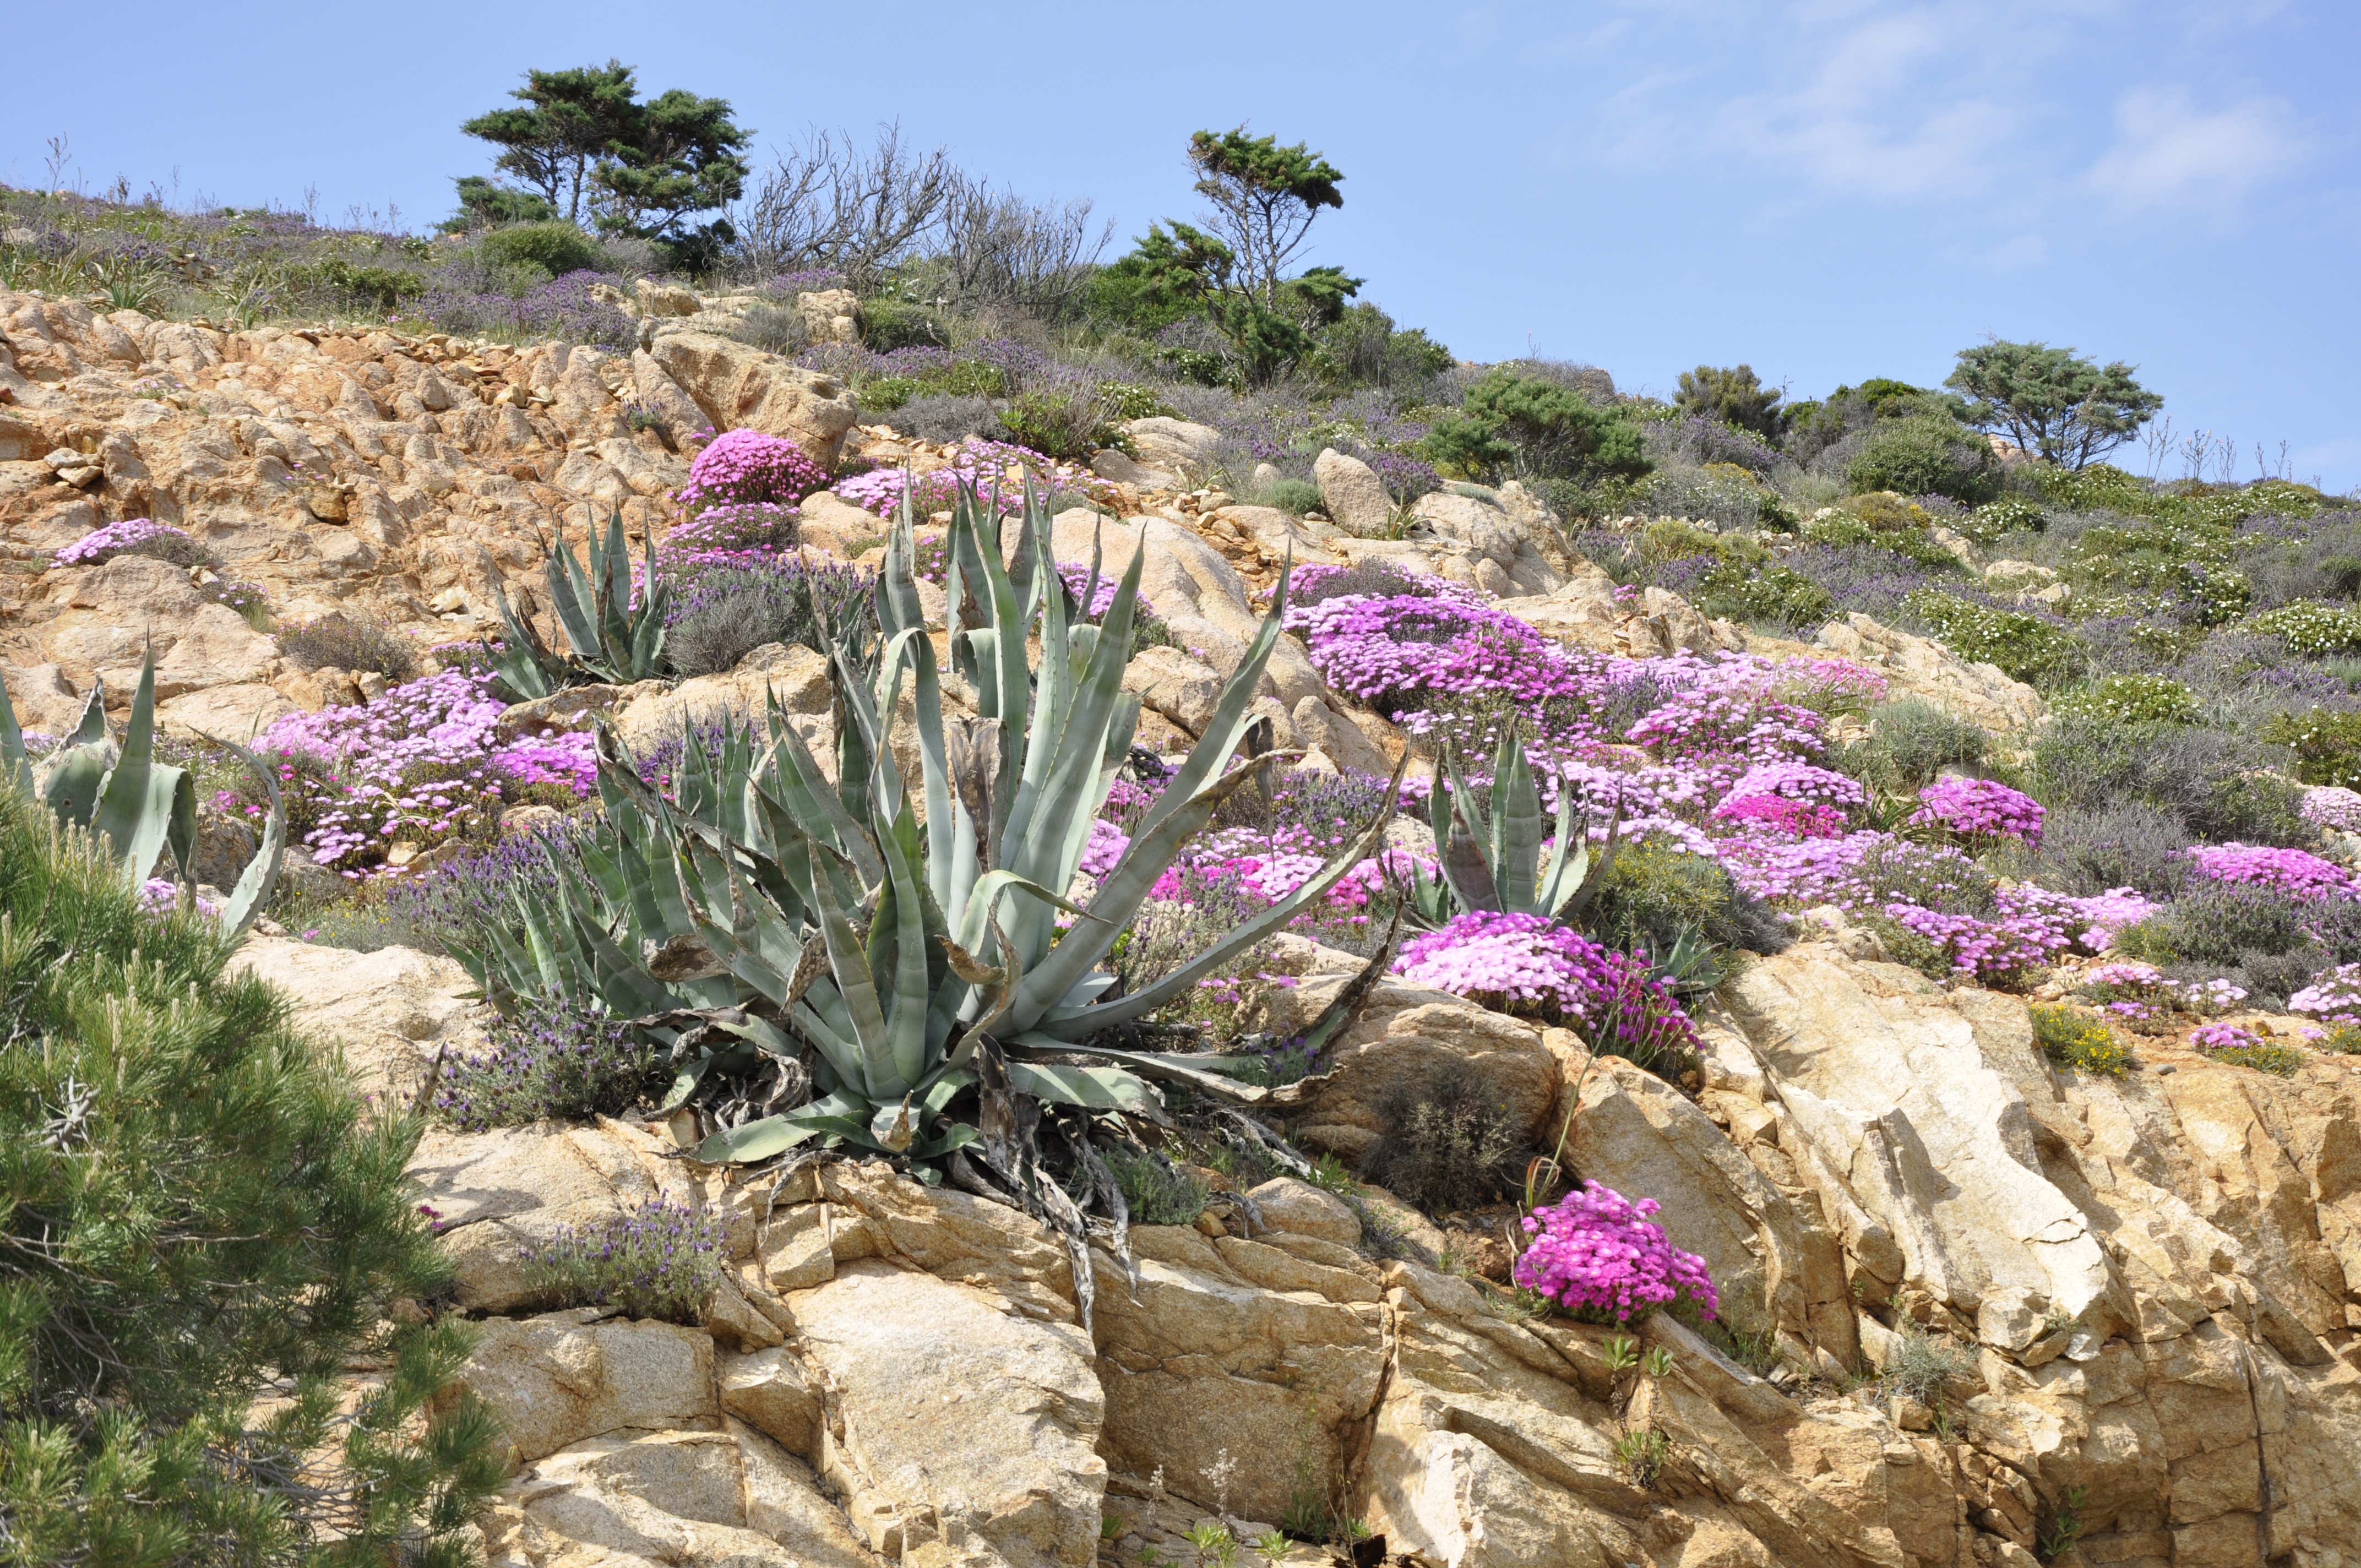
beach, landscape, sea, nature, plant, sun, hiking, flower, travel, france, wild, paradise, holiday, island, botany, garden, flora, heat, wildflower, flowers, beauty, ile, exotic, ecosystem, corsican, wild plants, flowering plant, wild island, creeks, calvi, ballad, land plant